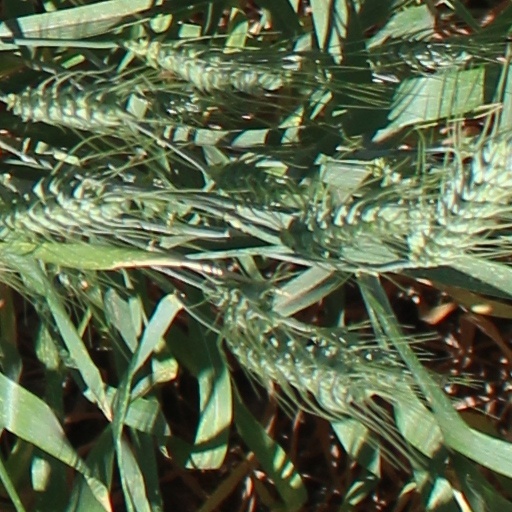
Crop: wheat